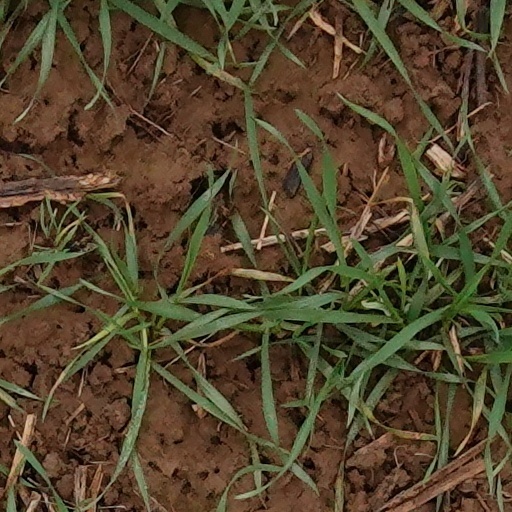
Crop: wheat